Chicano

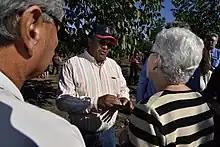
United Farm Workers president Arturo Rodriguez (2015)

Chicano identity functions as a way to reclaim one's Indigenous American, and often Indigenous Mexican, ancestry—to form an identity distinct from European identity, despite some Chicanos being of partial European descent—as a way to resist and subvert colonial domination. Rather than part of European American culture, Alicia Gasper de Alba referred to "Chicanismo" as an ""alter-Native" culture, an Other American culture Indigenous to the land base now known as the West and Southwest of the United States." While influenced by settler-imposed systems and structures, Alba refers to Chicano culture as "not immigrant but native, not foreign but colonized, not alien but different from the overarching hegemony of white America."